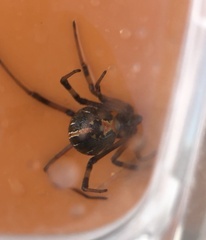
Species: Lactrodectus_hesperus